Robert-Bourassa Reservoir

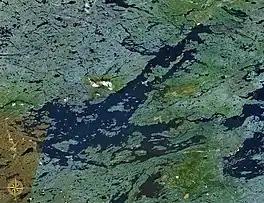

The Robert-Bourassa Reservoir is a man-made lake in northern Quebec, Canada. It was created in the mid-1970s as part of the James Bay Project and provides the needed water for the Robert-Bourassa and La Grande-2-A generating stations. It has a maximum surface area of , and a surface elevation between and . The reservoir has an estimated volume of , of which is available for hydro-electric power generation.